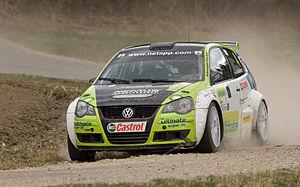
Andreas Waldherr, à bord d'une voiture Volkswagen Polo S2000, participe au Lavanttal Rallye de 2009, près de Wolfsberg, en Autriche. Photo prise avec un appareil Nikon D2X et un objectif AF-S VR Nikkor 300 mm 1:2,8 IF-ED réglés sur 1/350 sec, f/5 et ISO 200. Türkçe: Avusturyalı rallici Andreas Waldherr, Avusturya'nın Karintiya eyaletinde 2009'da yapılan Lavanttal Rallisi'nde Volkswagen Polo S2000'i ile yarışırken
Le Championnat du monde des rallyes - 2 est une compétition de rallye automobile organisée par la FIA et qui est réservée aux voitures de la réglementation RC2, dites « voitures de production ».